Apennine Mountains

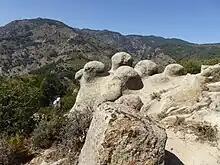
Aspromonte

The valley of the Ofanto, which runs into the Adriatic close to Barletta, marks the northern termination of the first range of the Lucanian Apennines (now Basilicata), which runs from east to west, while south of the valleys of the Sele (on the west) and Basento (on the east)—which form the line followed by the railway from Battipaglia via Potenza to Metaponto—the second range begins to run due north and south as far as the plain of Sibari. The highest point is the Monte Pollino . The chief rivers are the Sele—joined by the Negro and Calore—on the west, and the Bradano, Basento, Agri, Sinni on the east, which flow into the gulf of Taranto; to the south of the last-named river there are only unimportant streams flowing into the sea east and west, inasmuch as here the width of the peninsula diminishes to some . The Cilento mountain range is the western part of the Lucan Appennines, as the Alburni and Eremita-Marzano mounts, part of the province of Salerno; Mount Cervati (1899 m) is the highest of this area.